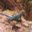
Label: lizard